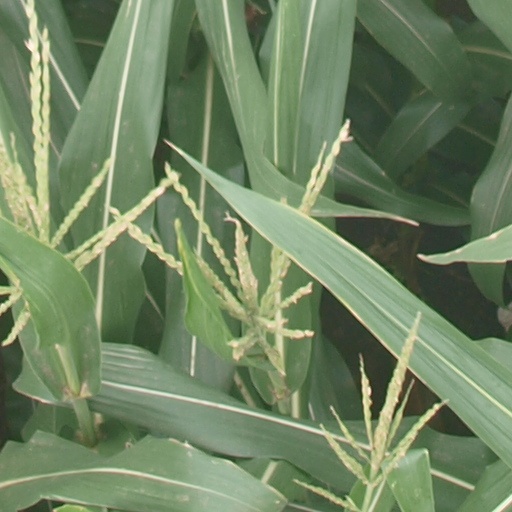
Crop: maize; corn